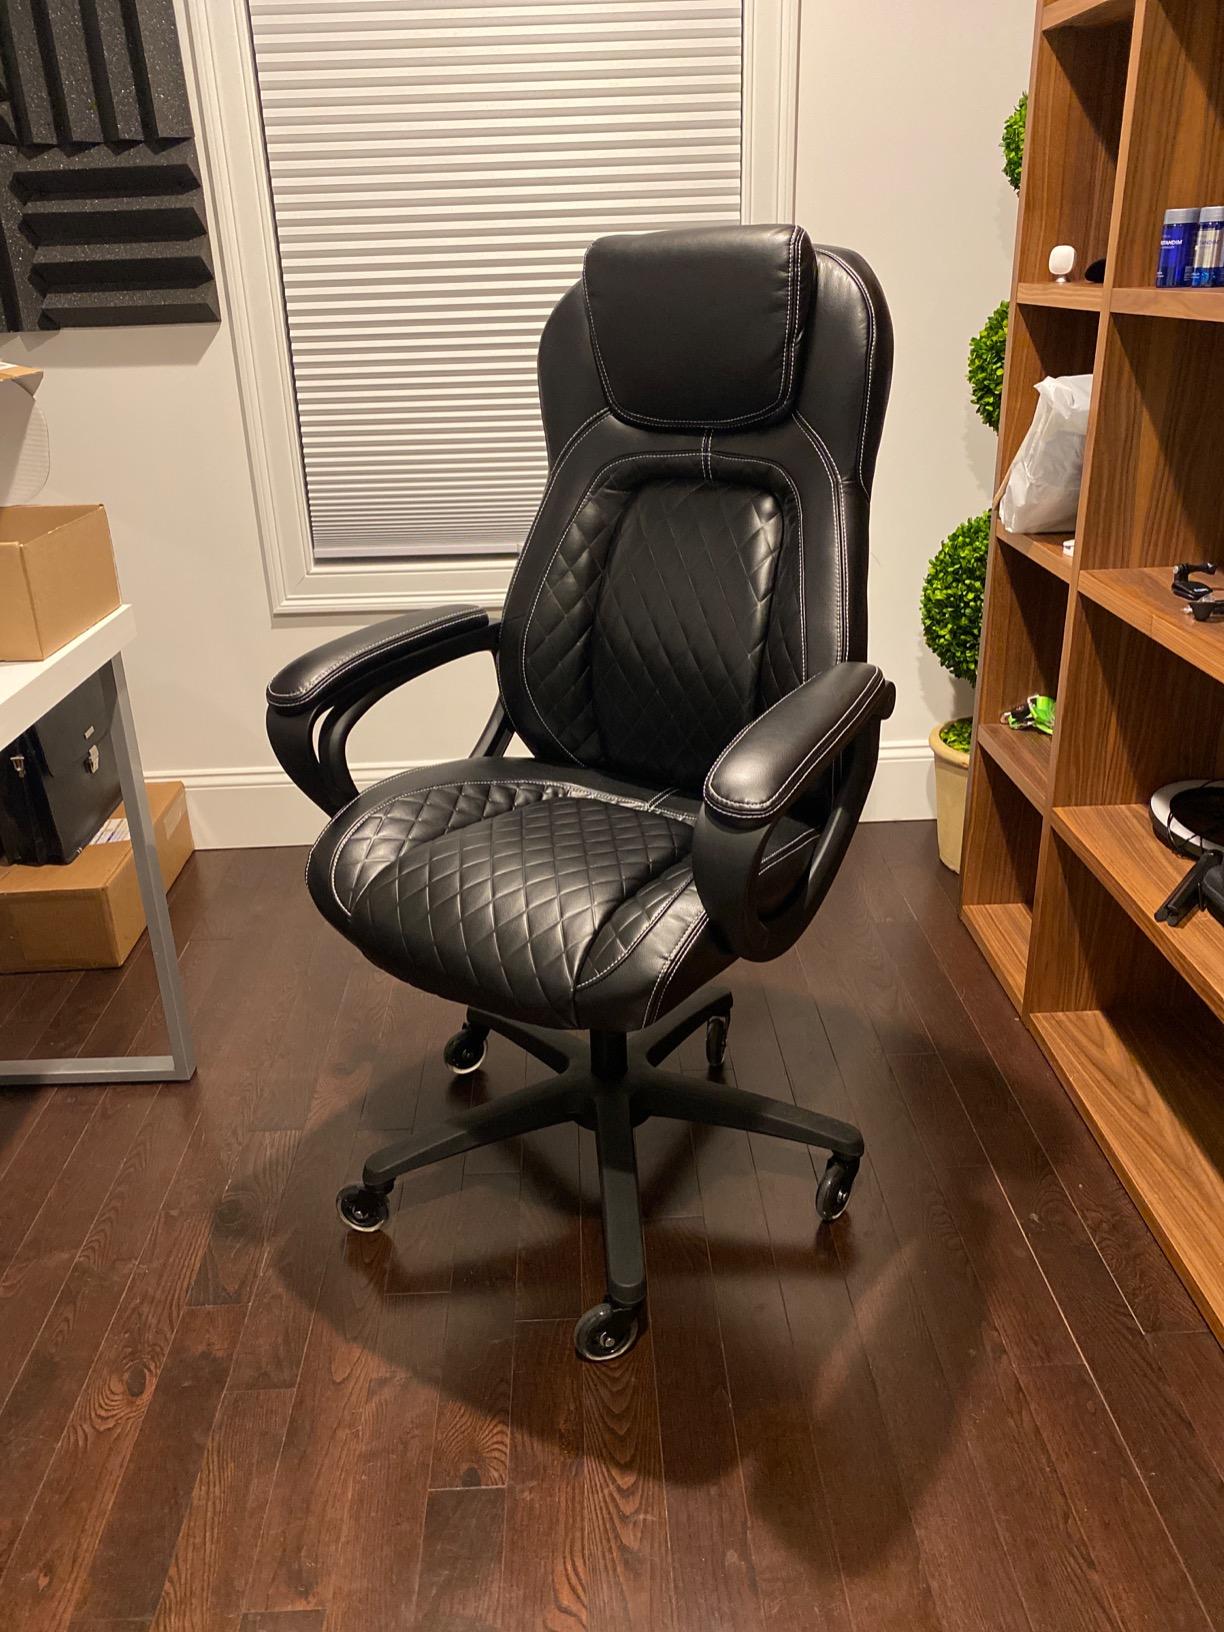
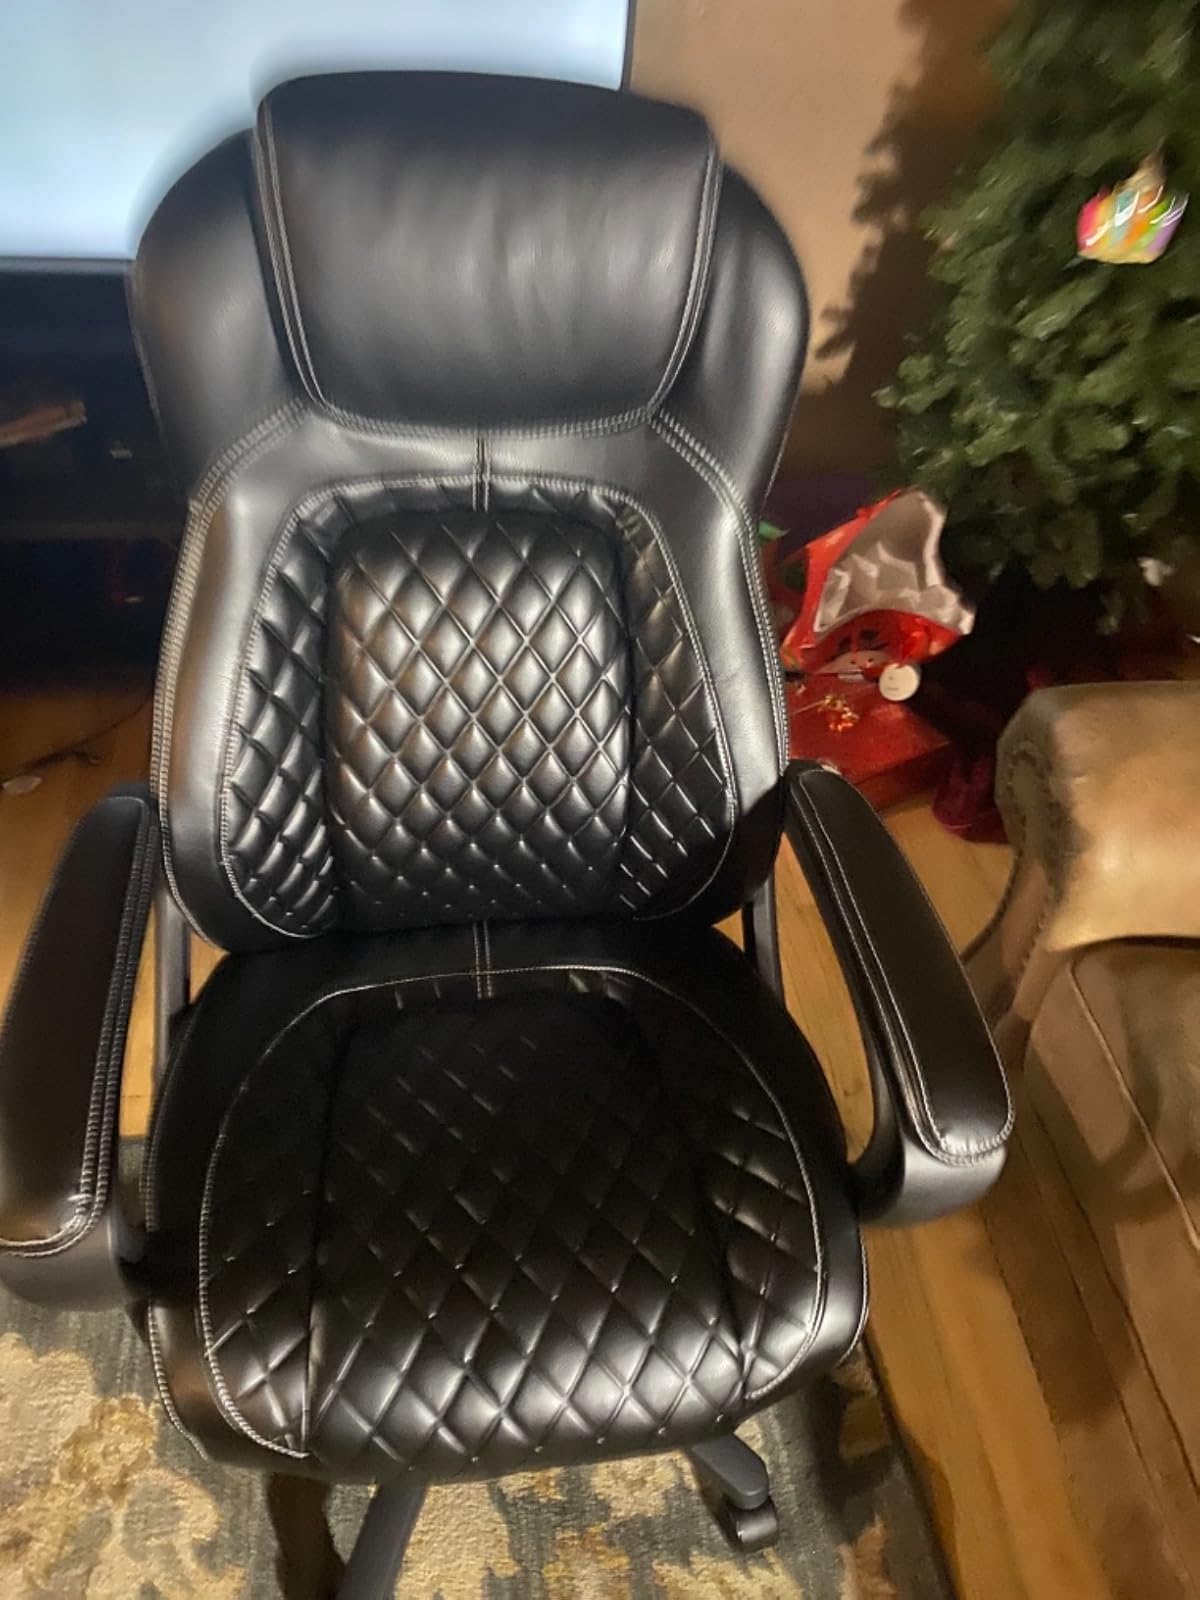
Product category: items_chair
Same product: yes